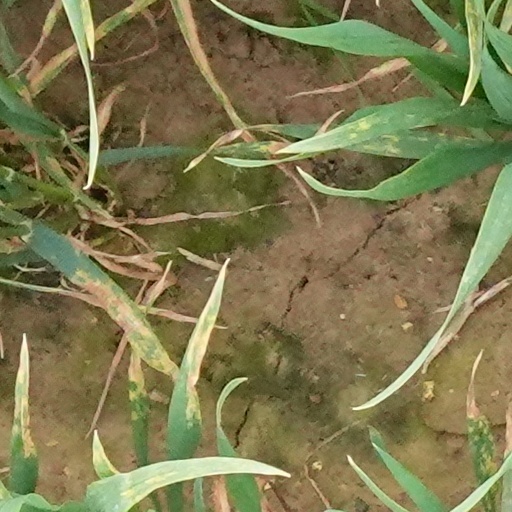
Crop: wheat